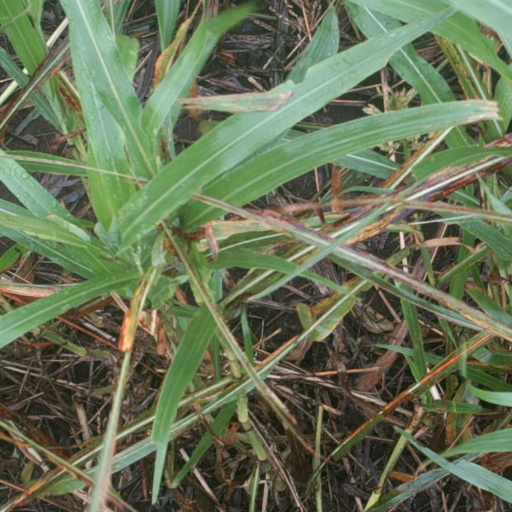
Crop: sorghum